Anti-clericalism

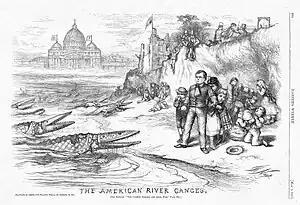
A famous 1876 editorial cartoon by Thomas Nast which portrays bishops as crocodiles who are attacking public schools, with the connivance of Irish Catholic politicians

Although anti-clericalism is more often spoken of regarding the history or current politics of Latin countries where the Catholic Church was established and where the clergy had privileges, Philip Jenkins notes in his 2003 book "The New Anti-Catholicism" that the U.S., despite the lack of Catholic establishments, has always had anti-clericals.